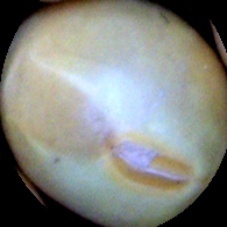
Label: Immature